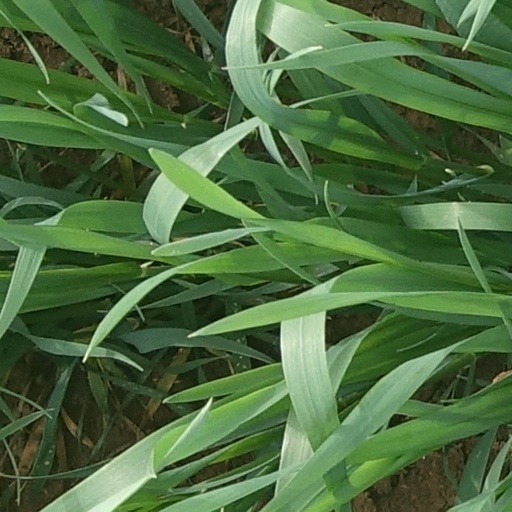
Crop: wheat